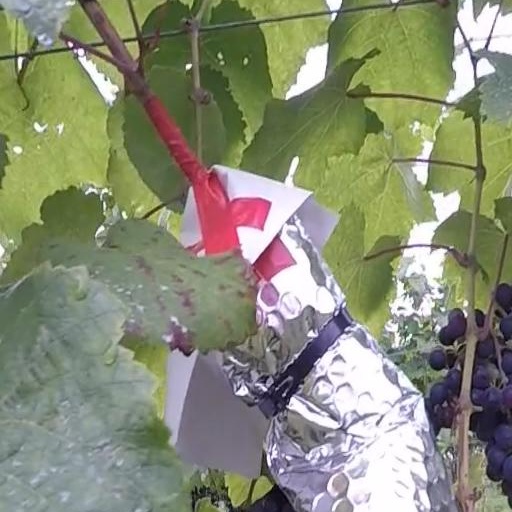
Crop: grape